Tropical cyclone naming

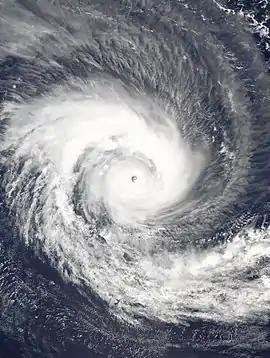
Cyclone Batsirai near peak intensity northwest of Mauritius in February 2022

When a tropical depression intensifies into a tropical storm to the north of the Equator between 140°W and 180°, it is named by the CPHC. Four lists of Hawaiian names are maintained by the World Meteorological Organization's hurricane committee, rotating without regard to year, with the first name for a new year being the next name in sequence that was not used the previous year. The names of significant tropical cyclones are retired from the lists, with a replacement name selected at the next Hurricane Committee meeting.